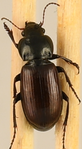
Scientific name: Amara alpina
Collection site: Niwot Ridge NEON (NIWO), plot NIWO_006